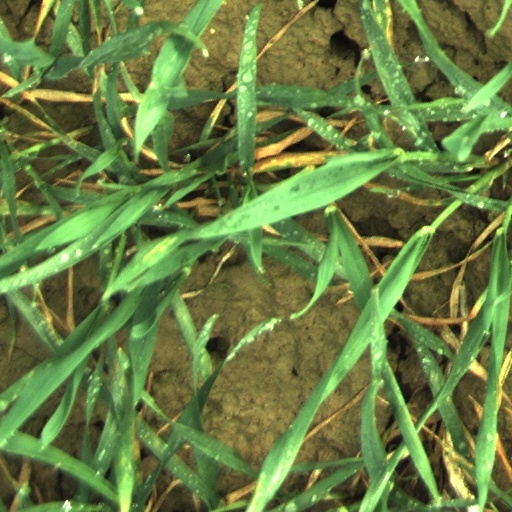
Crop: wheat